Thaden T-2

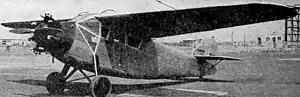

The Thaden T-2 was a 1920s American four-seat all-metal cabin monoplane built by the Thaden Metal Aircraft Company of San Francisco, California, USA.